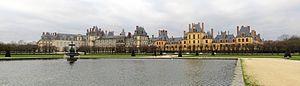
Vue du palais de Fontainebleau depuis le parc.
Le château de Fontainebleau est un château royal de styles principalement Renaissance et classique, près du centre-ville de Fontainebleau, à une soixantaine de kilomètres au sud-est de Paris, en France. Les premières traces d'un château à Fontainebleau remontent au XIIᵉ siècle. Les derniers travaux sont effectués au XIXᵉ siècle.